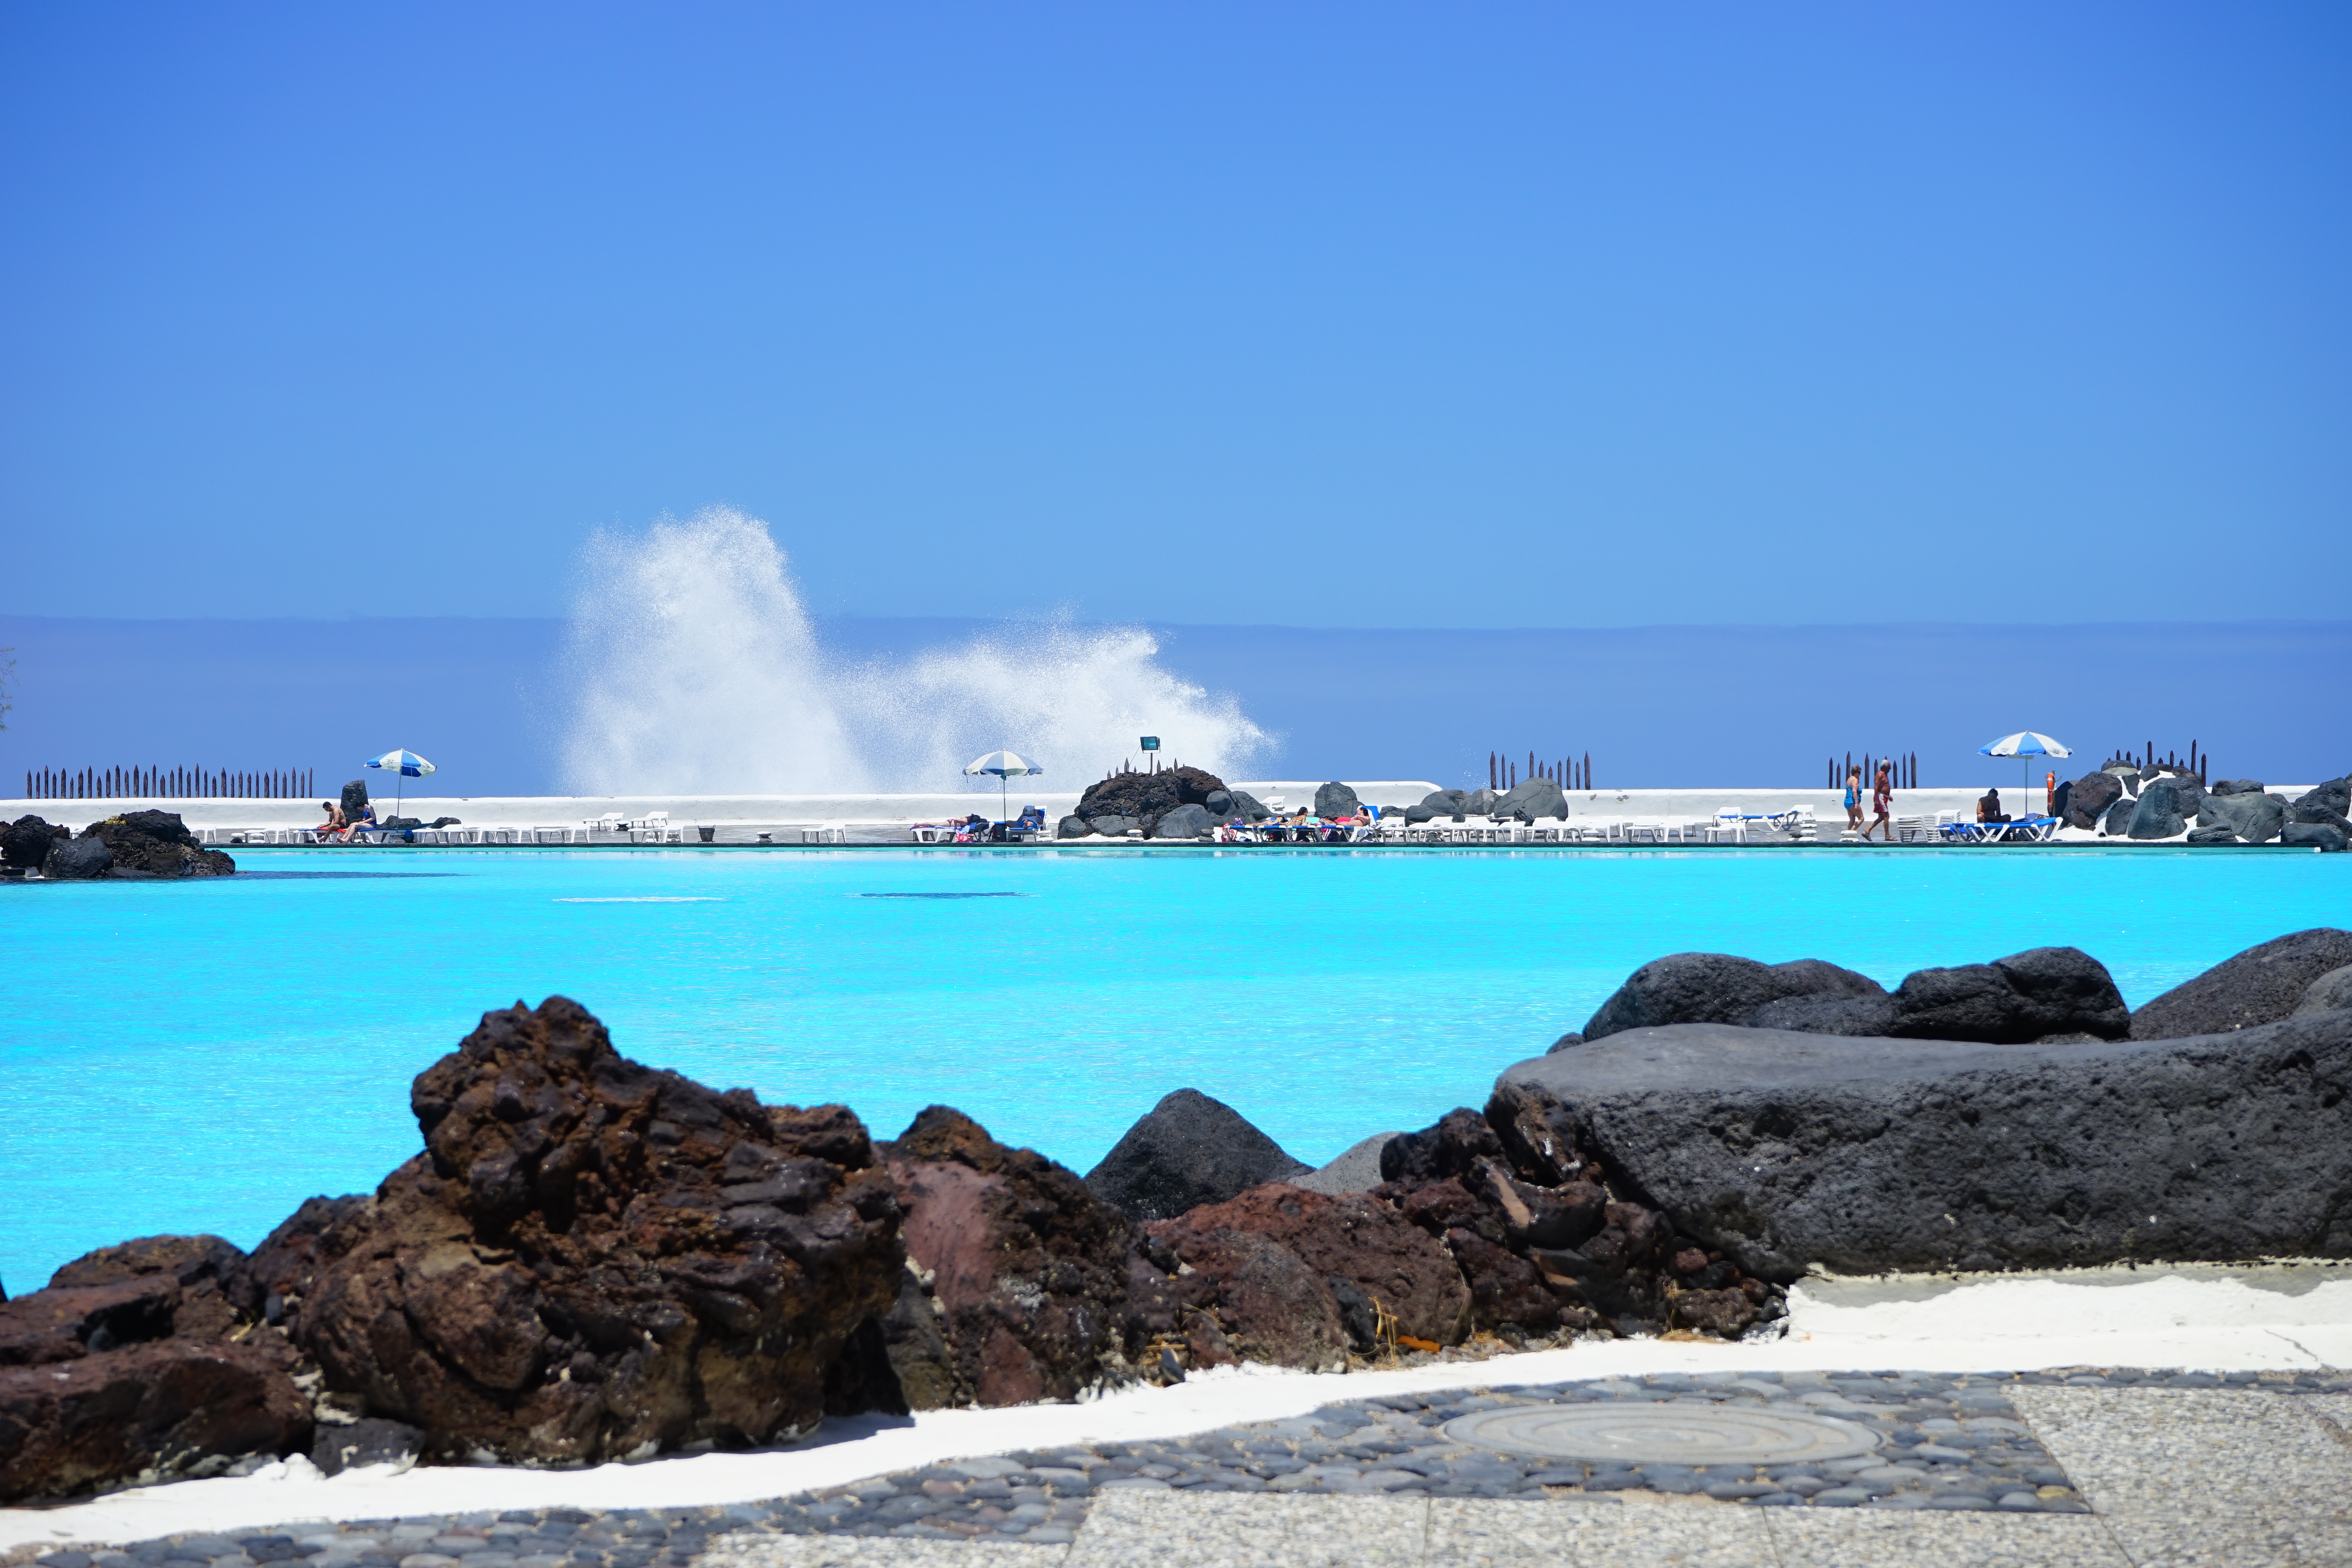
beach, sea, coast, water, ocean, horizon, shore, wave, wet, vacation, pool, clear, swim, cove, swimming pool, lagoon, bay, island, blue, terrain, body of water, cool, caribbean, cape, islet, refresh, outdoor pool, fun bathing, wind wave